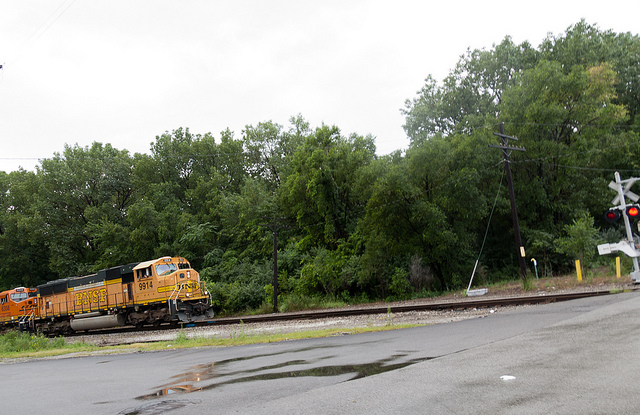
The train looks to be nearing a crossroad section.

a train coming through a railroad crossing

A yellow train is running on the train tracks.

Freight train approaching a crossing with a red signal.